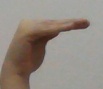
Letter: haa